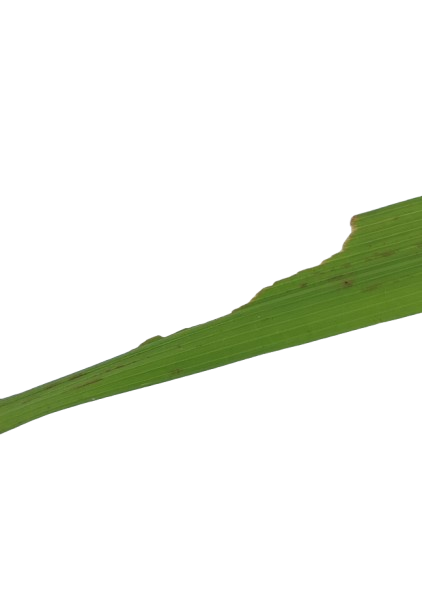
Label: Insect